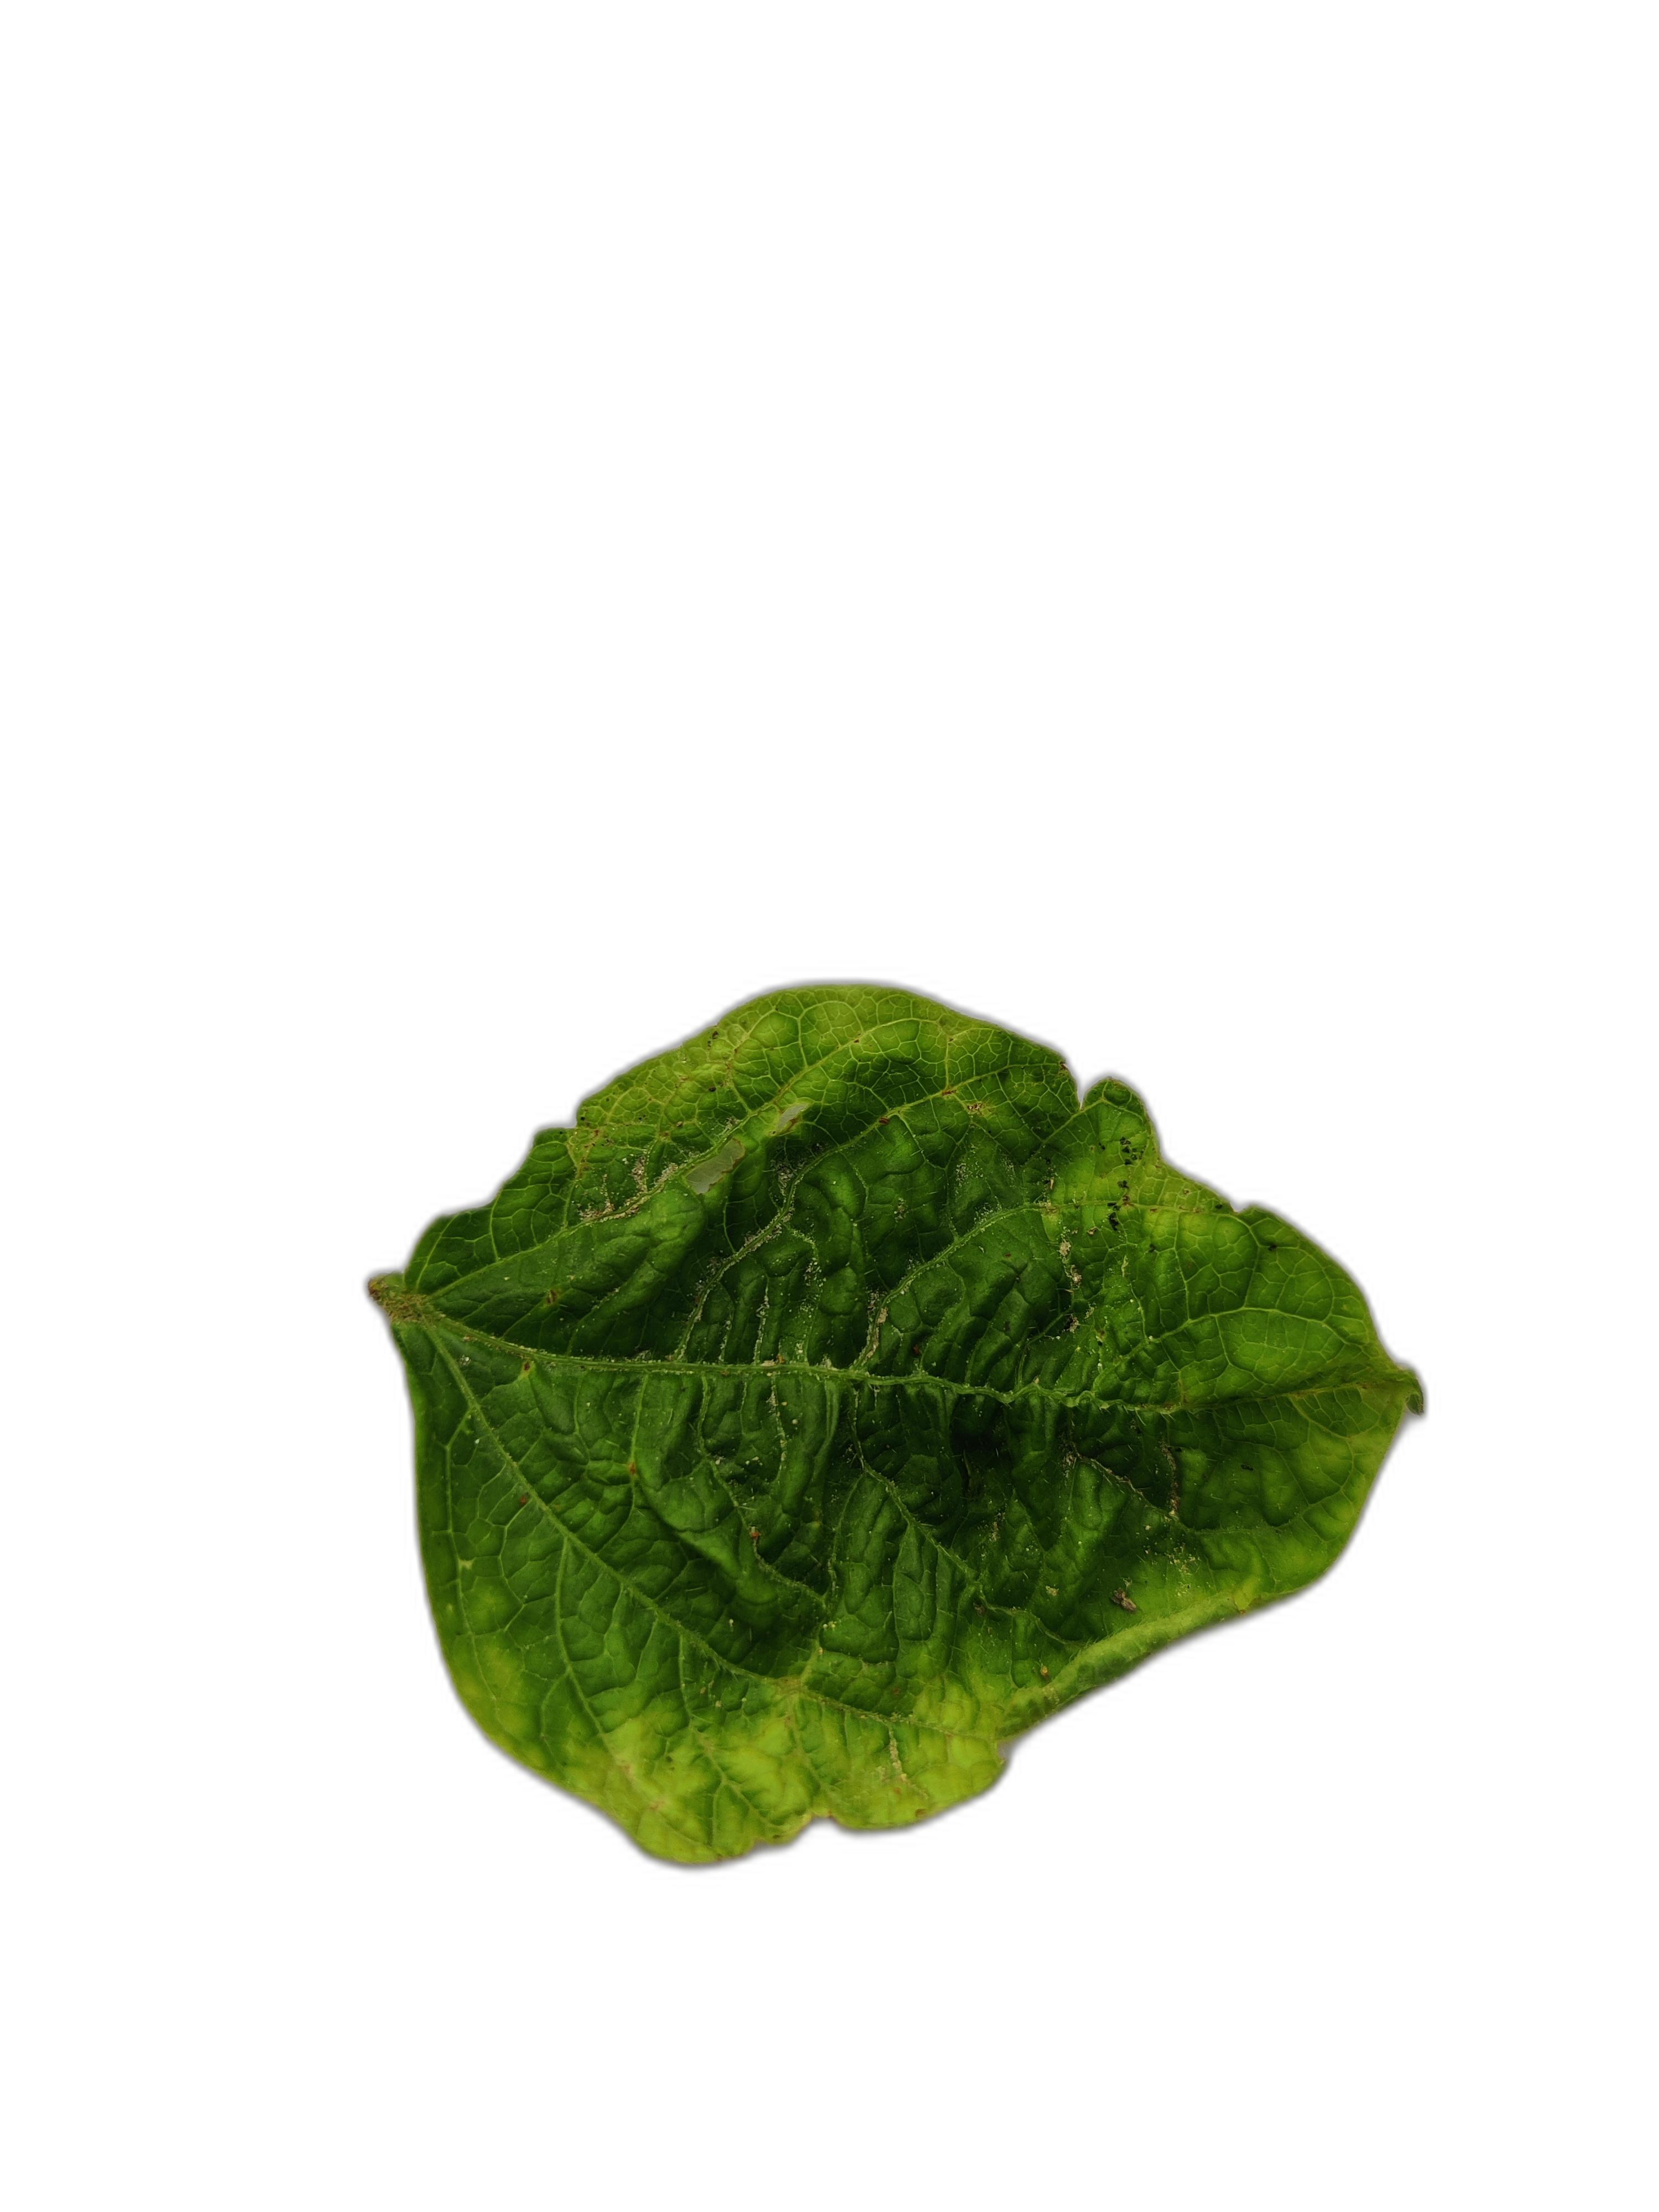
Label: Leaf Crinkle